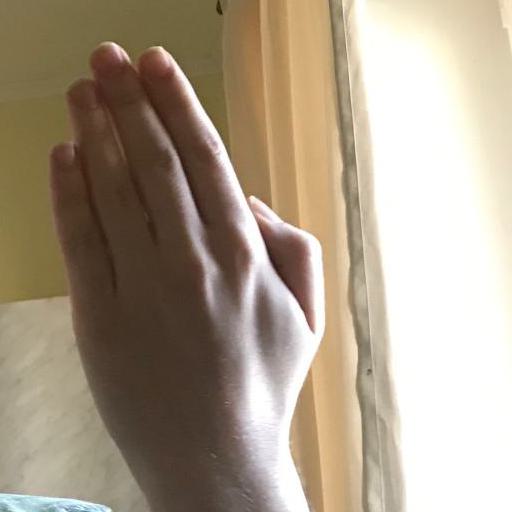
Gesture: stop_inverted